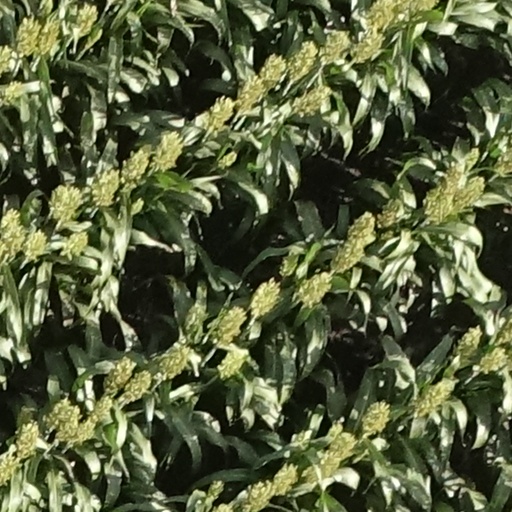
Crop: sorghum